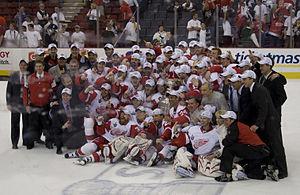
La saison 2007-2008 de la LNH est la 75ᵉ saison des Red Wings de Détroit dans la Ligue nationale de hockey et la 81ᵉ de la franchise de Détroit.
Brian Christopher Rafalski est un joueur professionnel américain de hockey sur glace. Il évolue au poste de défenseur. Il commence sa carrière professionnelle en Europe avant d'avoir sa chance dans la Ligue nationale de hockey. Il y décroche trois Coupes Stanley, deux avec les Devils du New Jersey et une avec les Red Wings de Détroit. International américain, il remporte deux médailles d'argent aux Jeux olympiques de 2002 et 2010.
Michael Babcock est un joueur de hockey sur glace et entraîneur. Il est le premier et à ce jour seul entraîneur à faire partie du Triple Gold Club.
Cette page présente les éléments de hockey sur glace de l'année 2008, que ce soit d'un point de vue rencontres internationales ou championnats nationaux. Les grandes dates des différentes compétitions sont données ainsi que les décès de personnalités du hockey mondiale.
Pascal Dupuis est un joueur professionnel canadien de hockey sur glace évoluant dans la Ligue nationale de hockey.
Les séries éliminatoires de la Coupe Stanley 2008 font suite à la saison 2007-2008 de la Ligue nationale de hockey. Les Red Wings de Détroit remportent leur onzième Coupe Stanley de leur histoire après avoir battu en finale les Penguins de Pittsburgh sur le score de 4 matchs à 2.
La saison 2007-2008 des Penguins de Pittsburgh est la quarantième saison de la franchise de hockey sur glace au sein de la Ligue nationale de hockey. Après une bonne saison 2006-2007, les Penguins tentent de faire mieux et y parviennent guidés par Ievgueni Malkine en remplacement de Sidney Crosby pendant une bonne partie de la saison, ils finissent à la première place de leur division et à la deuxième de l'Association de l'Est derrière les Canadiens de Montréal.
Les Red Wings de Détroit sont une franchise professionnelle de hockey sur glace des États-Unis. Ils évoluent dans le championnat principal d'Amérique du Nord : la Ligue nationale de hockey. Les Red Wings – littéralement en français les « Ailes Rouges » – font partie de l'Association de l'Est dans la Division Atlantique.
Dominik Hašek est un joueur professionnel tchèque de hockey sur glace ayant évolué à la position de gardien de but.
La Coupe Stanley, d'abord appelée Dominion Hockey Challenge Cup, est en Amérique du Nord un trophée de hockey sur glace décerné chaque année depuis 1927 par la Ligue nationale de hockey à l'équipe championne des séries éliminatoires.